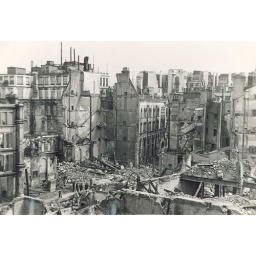
View from flat over the 1st floor of Lloyd's building looking across to LIme Street Square